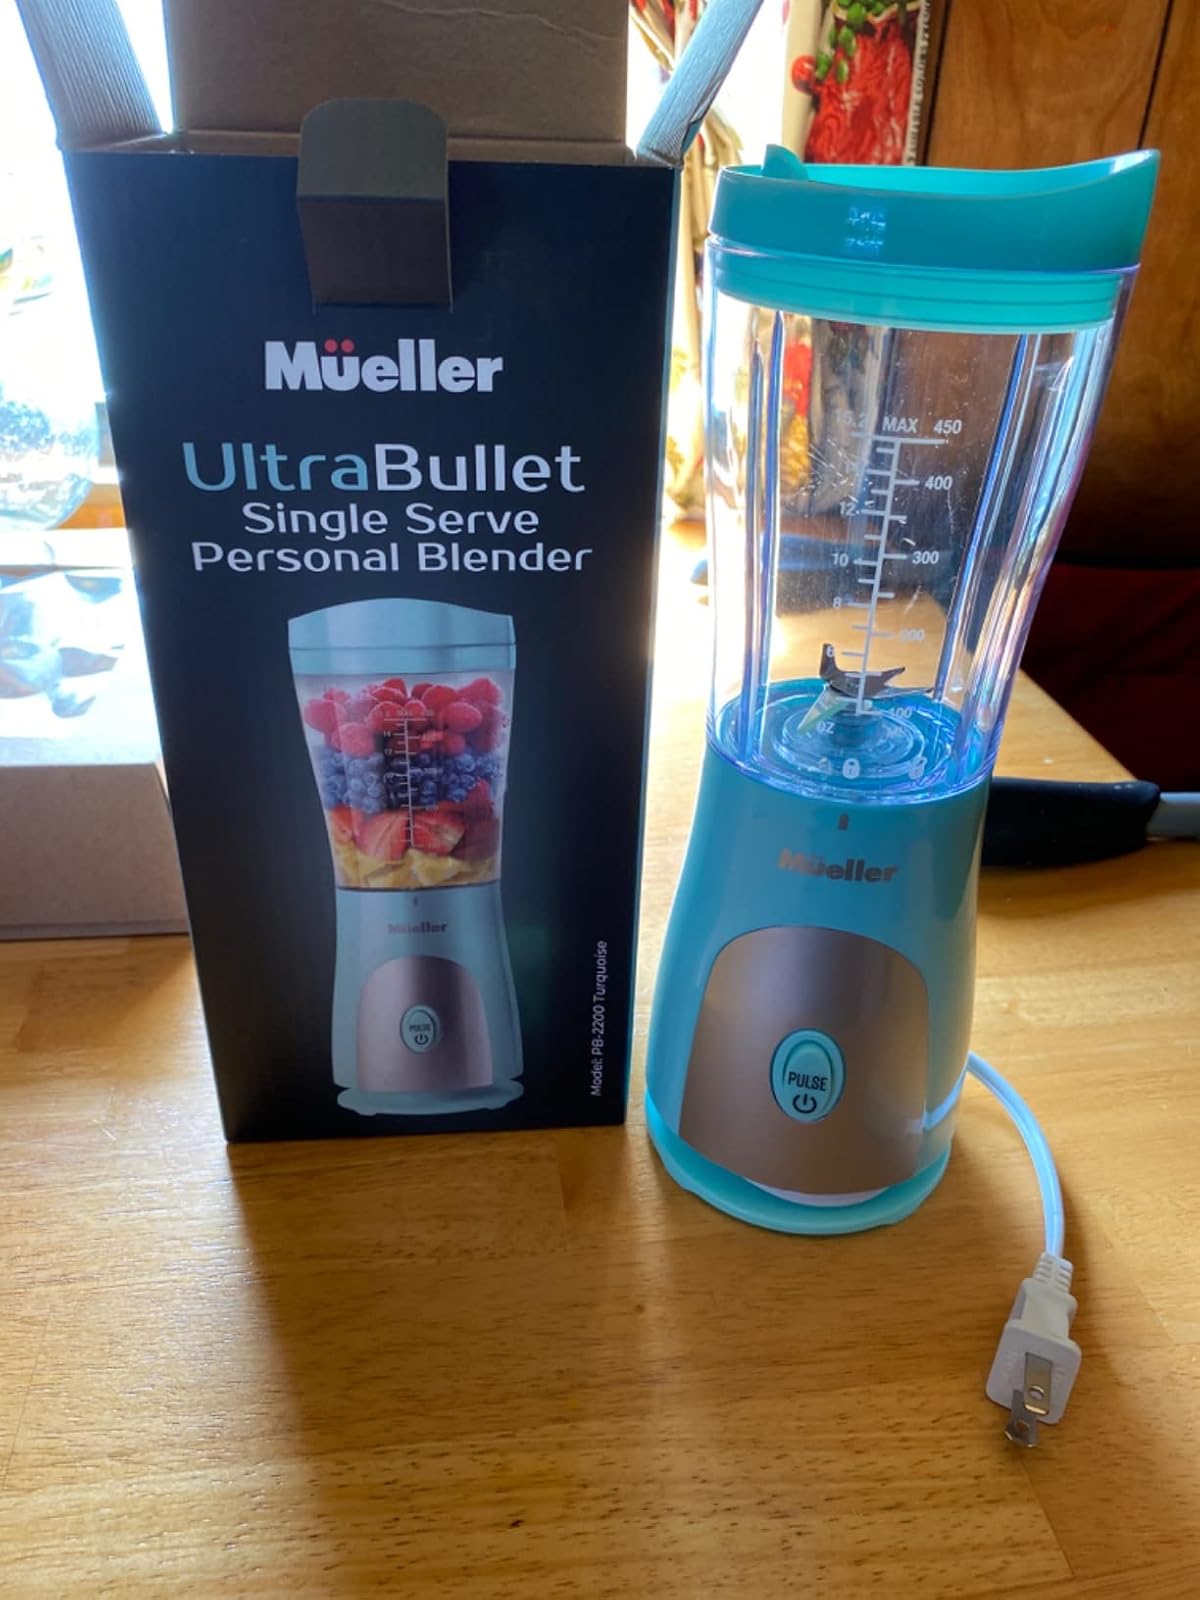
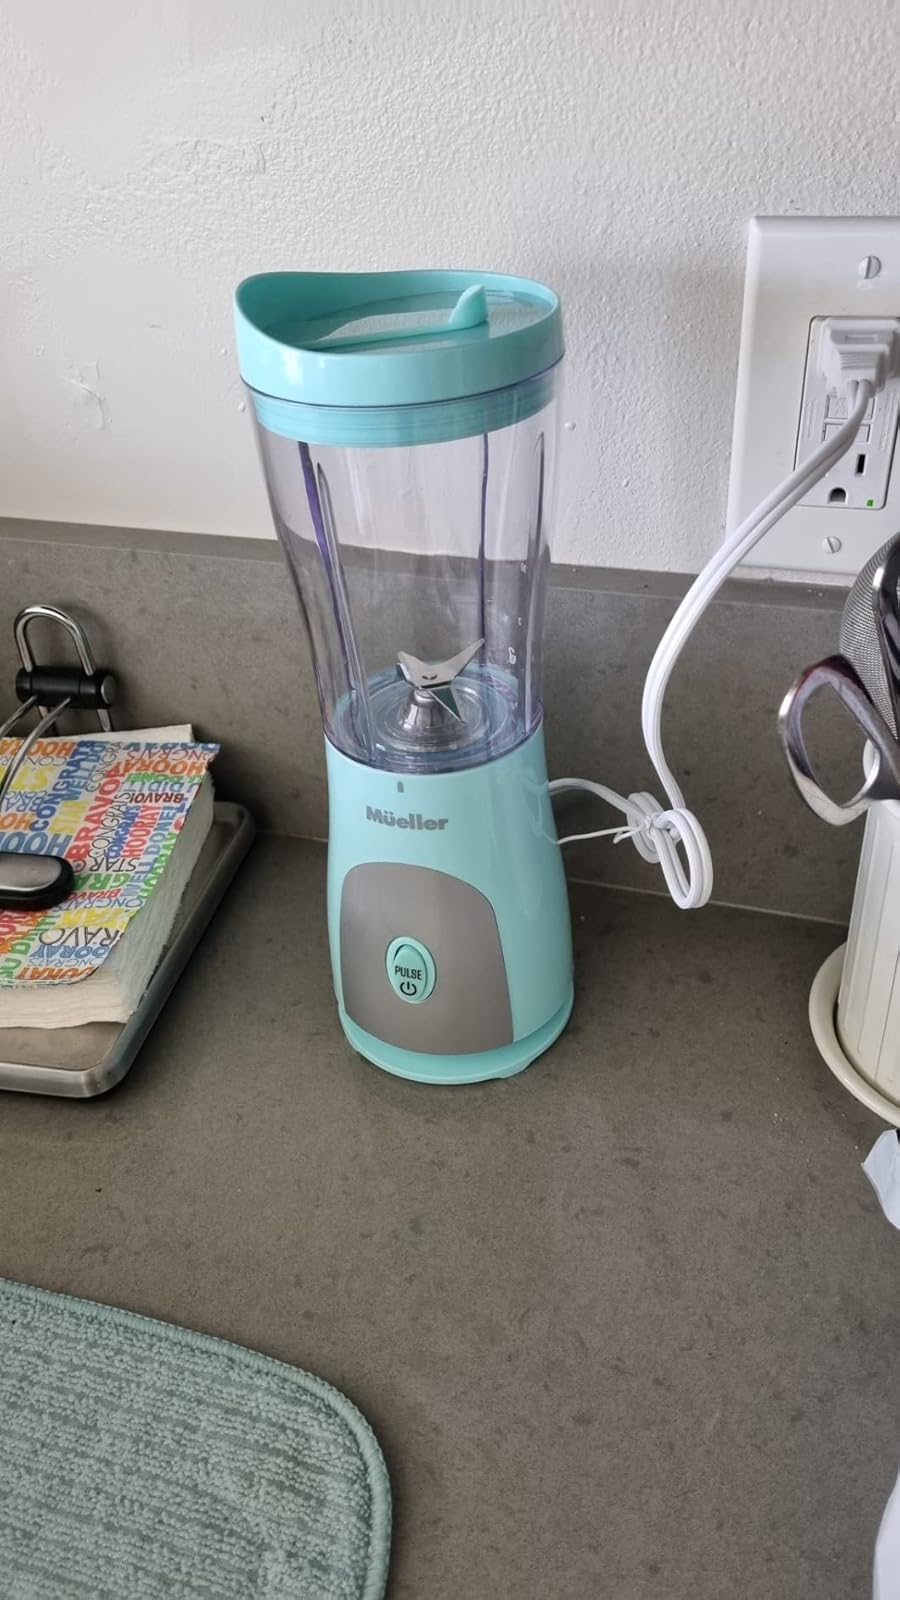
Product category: items_blender
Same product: yes